Beth Patterson

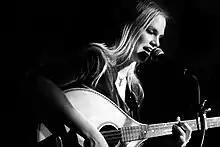
Beth Patterson: February 2008 in Lewisburg, WV; photo by James M. Owston

Starting in 2013 into 2018, "Bad Beth & Beyond", Beth Patterson's bawdy and profane alter ego, performed in the French Quarter. "Bad Beth" used the Irish bouzouki, just as Patterson does, while singing risque originals and covers. "Bad Beth & Beyond" released an album that she later voluntarily discontinued, renouncing some material she found to be alienating. She continues to release singles for the FuMP (Funny Music Project) https://www.thefump.com. (See also Bed Bath and Beyond.)